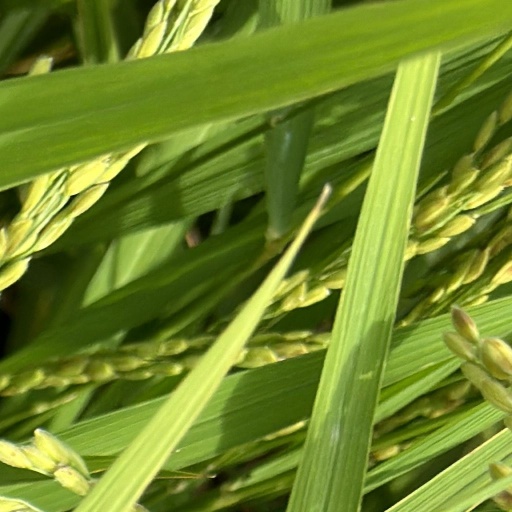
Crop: rice